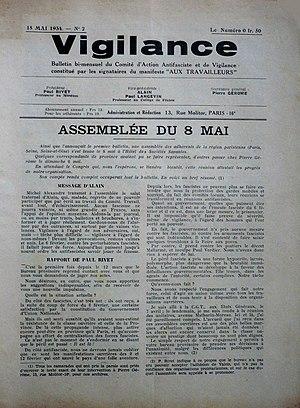
Vigilance n°2, bulletin bi-mensuel du Comité d'action antifasciste et de vigilance, 18 mai 1934.
Le Comité de vigilance des intellectuels antifascistes, ou Comité de vigilance antifasciste, est une organisation politique française fondée en 1934 et qui périclita en 1936.